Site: brandenburg
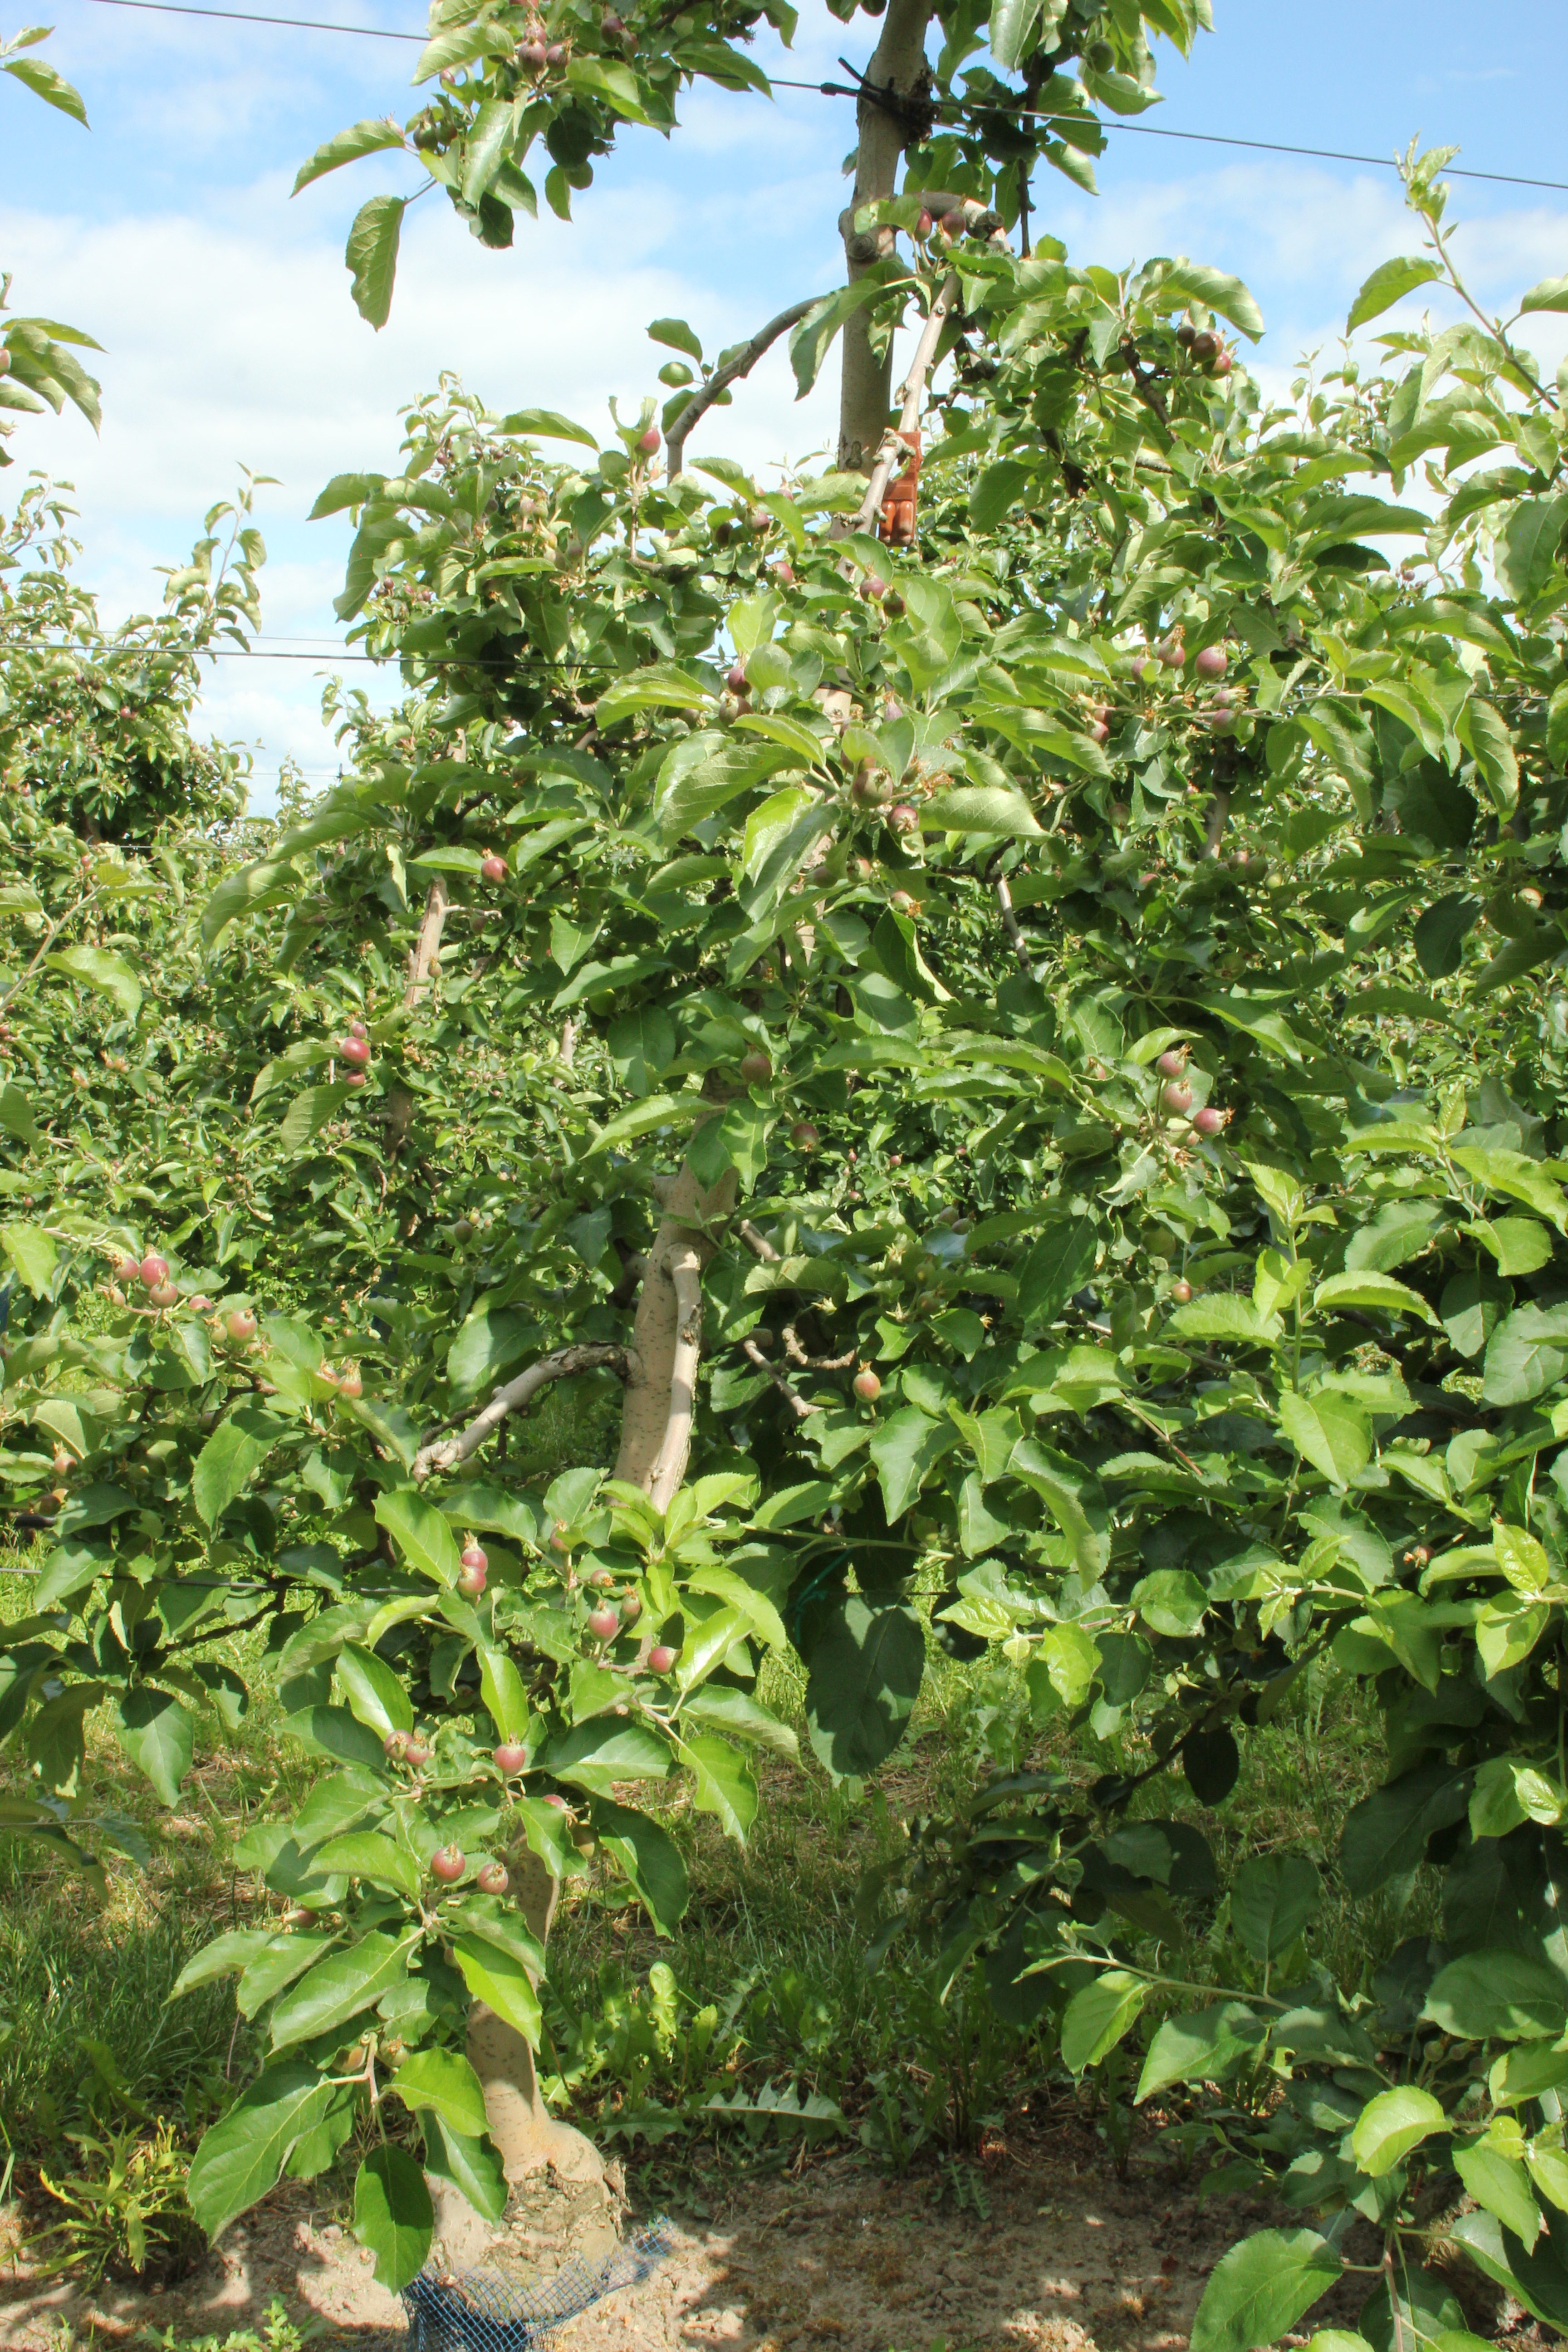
Growth stage (BBCH 72): Development of fruit